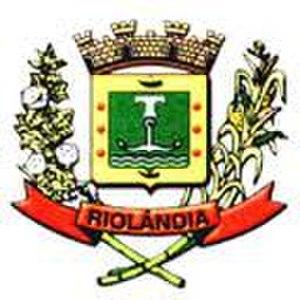
Riolândia est une municipalité brésilienne de la microrégion de Votuporanga.